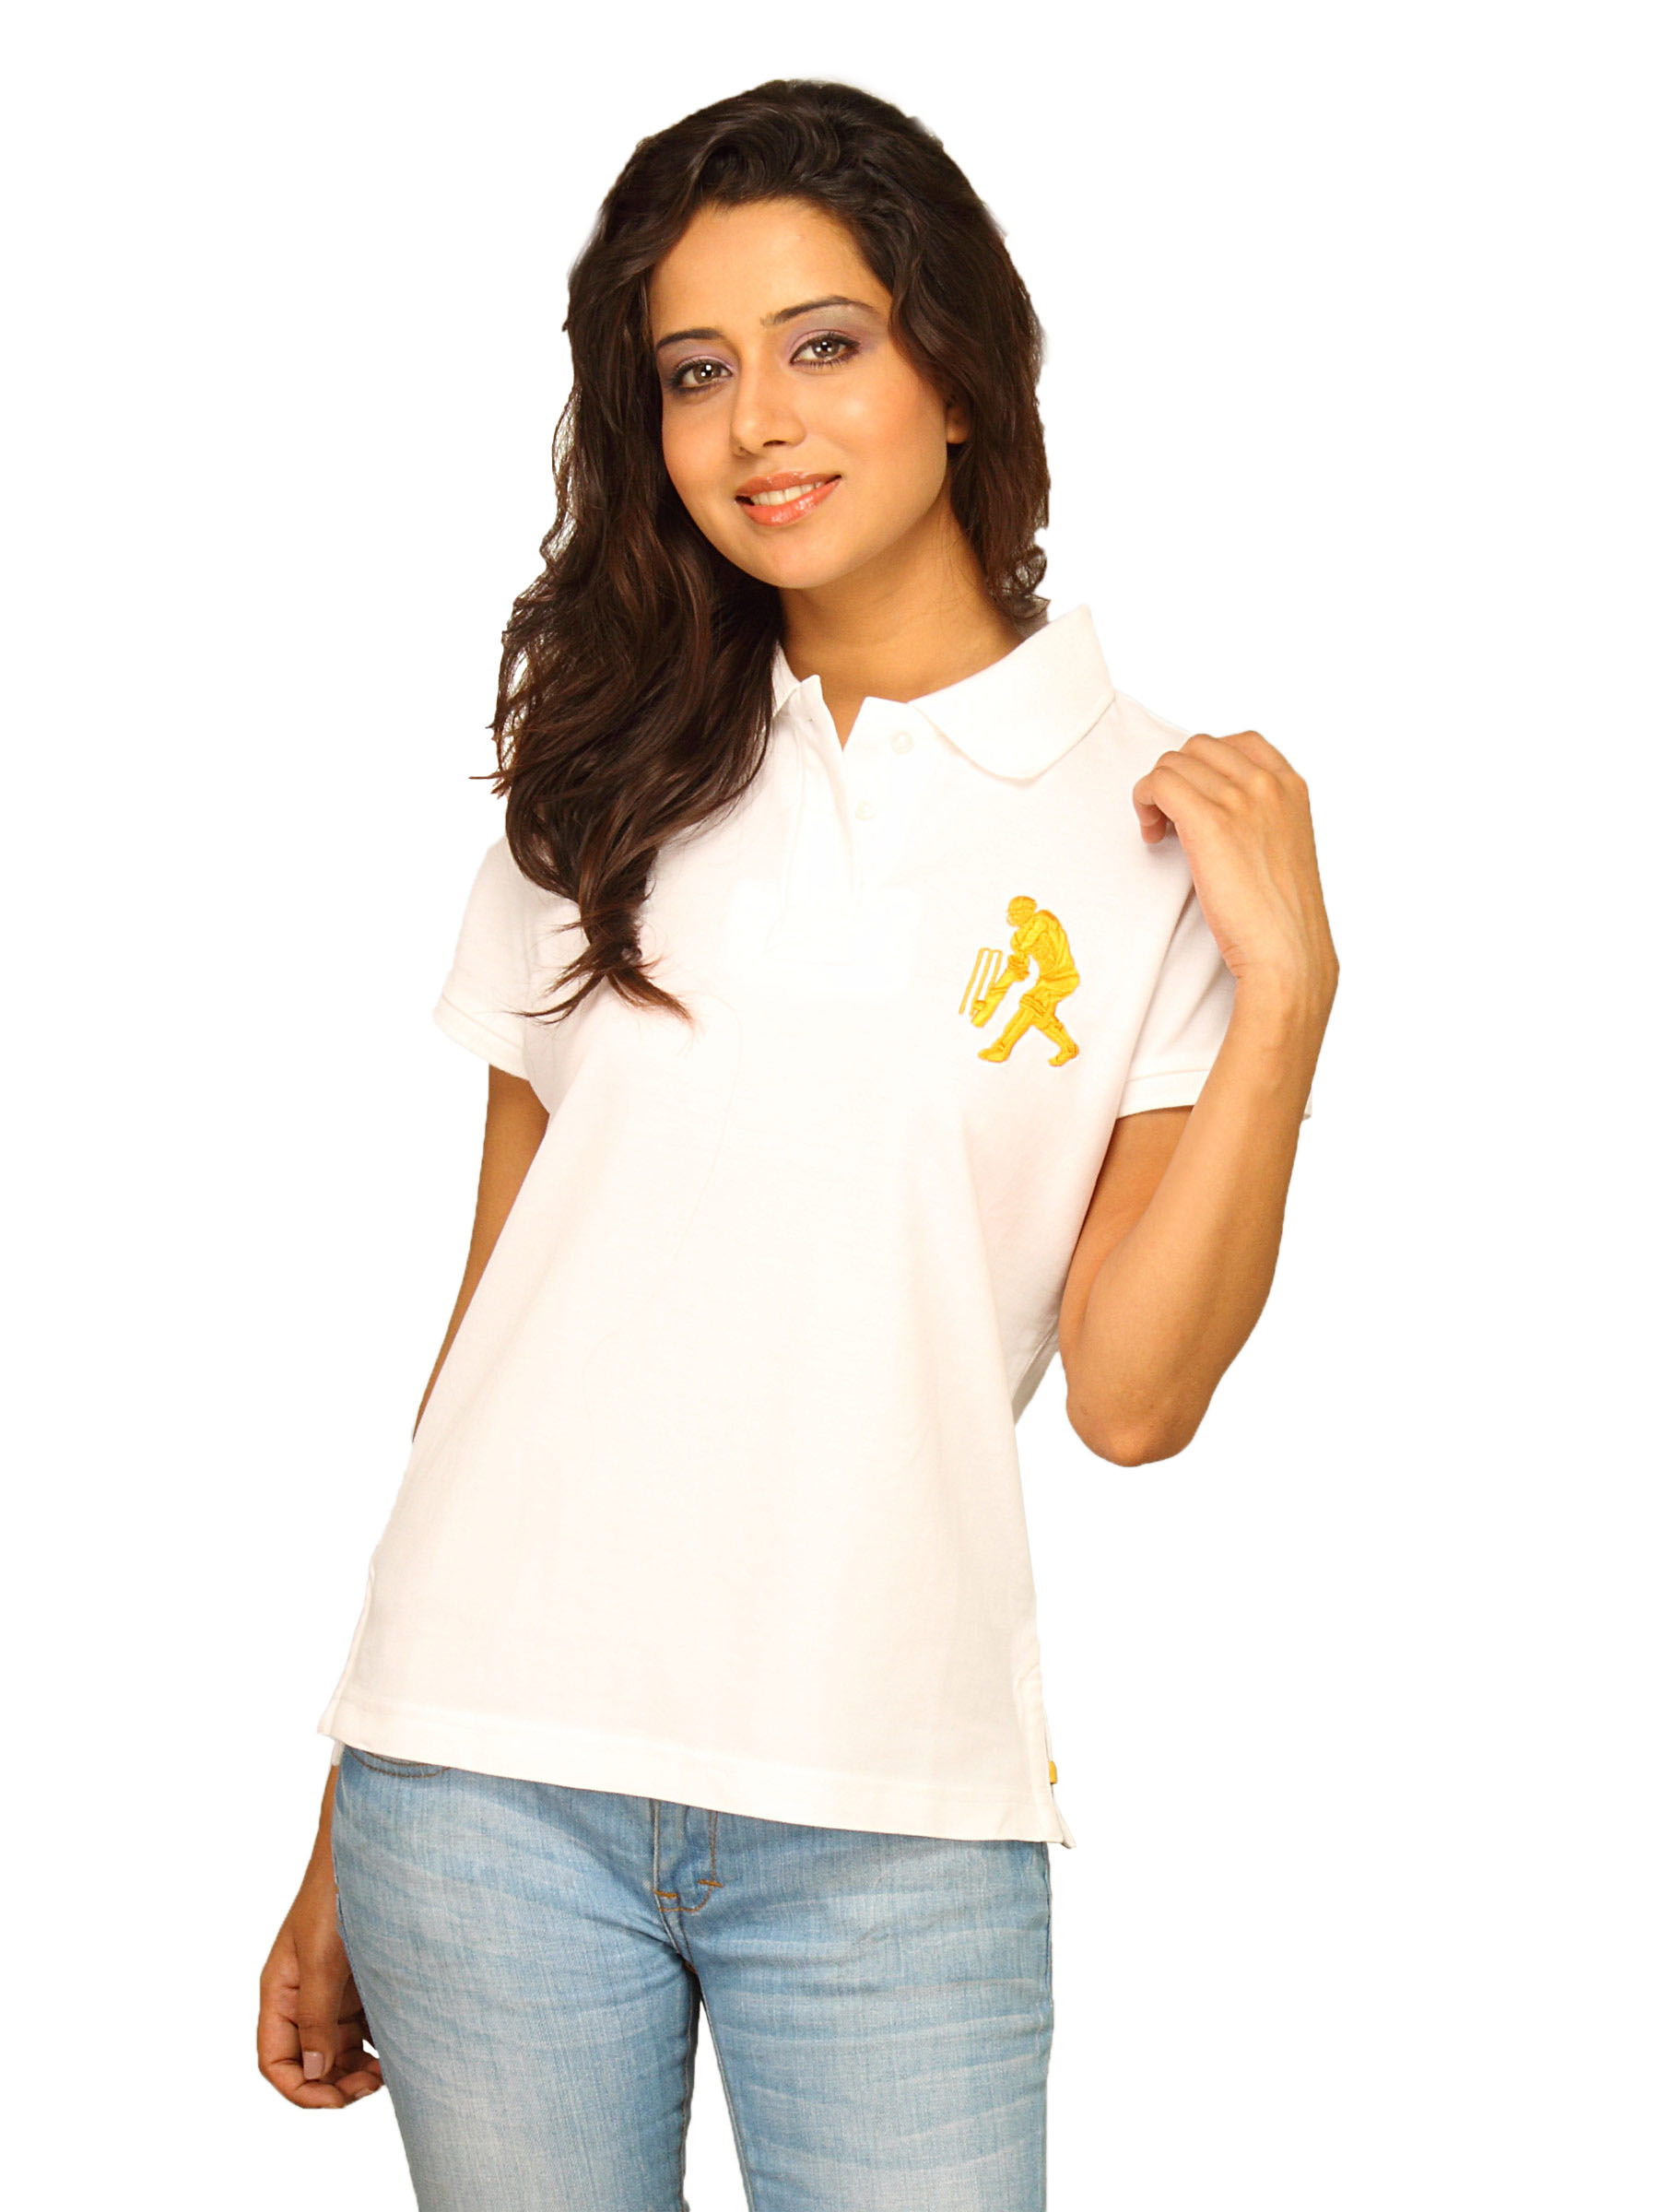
Sher Singh Women White Polo T-shirt
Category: Apparel / Topwear / Tshirts
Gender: Women
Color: White
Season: Summer 2011
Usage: Casual